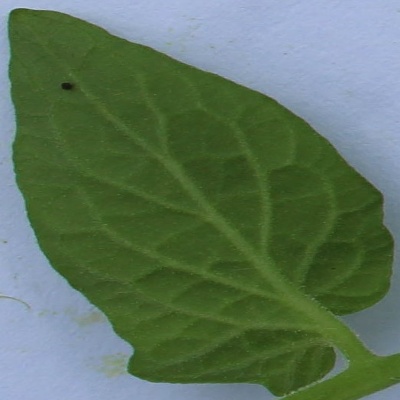
Crop: Tomato
Condition: healthy